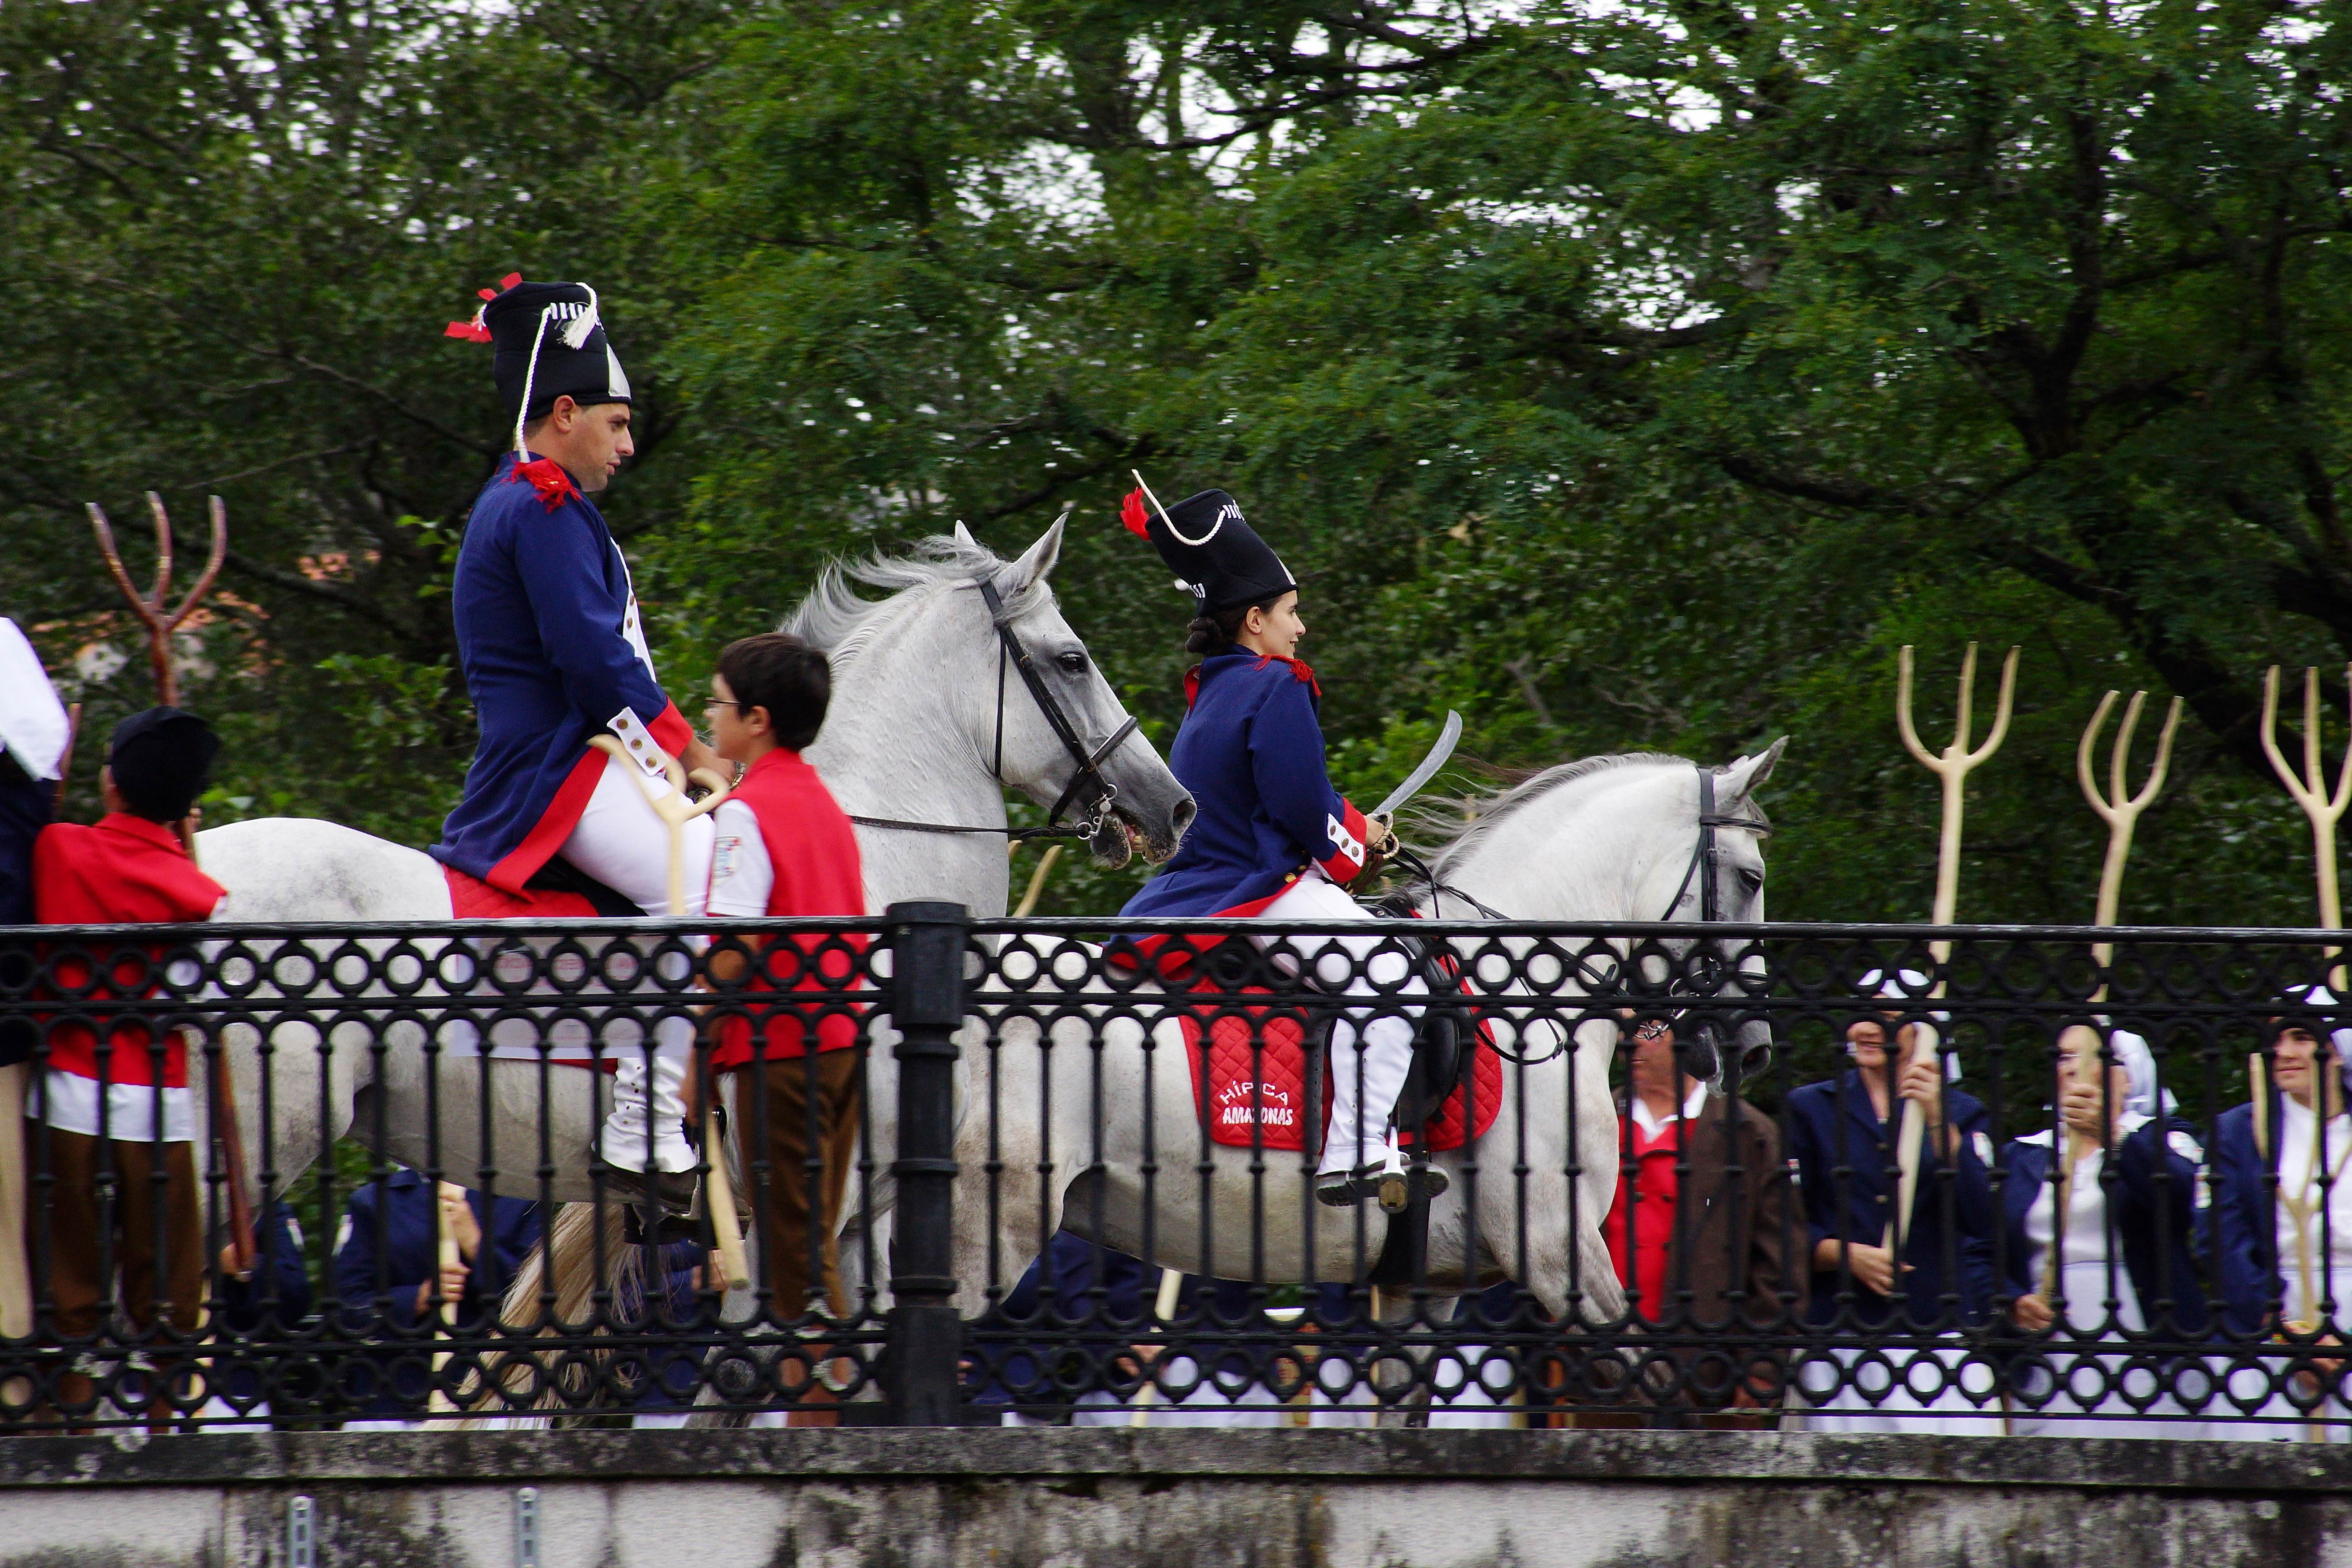
spain, galicia, pontevedra, espana, ggl1, gaby1, varios, some, pontecaldelas, sonyslta77v, tamrom55200, eventing, animal sports, equestrian sport